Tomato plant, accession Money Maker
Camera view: vertical (180 deg); turntable rotation: 60 degrees
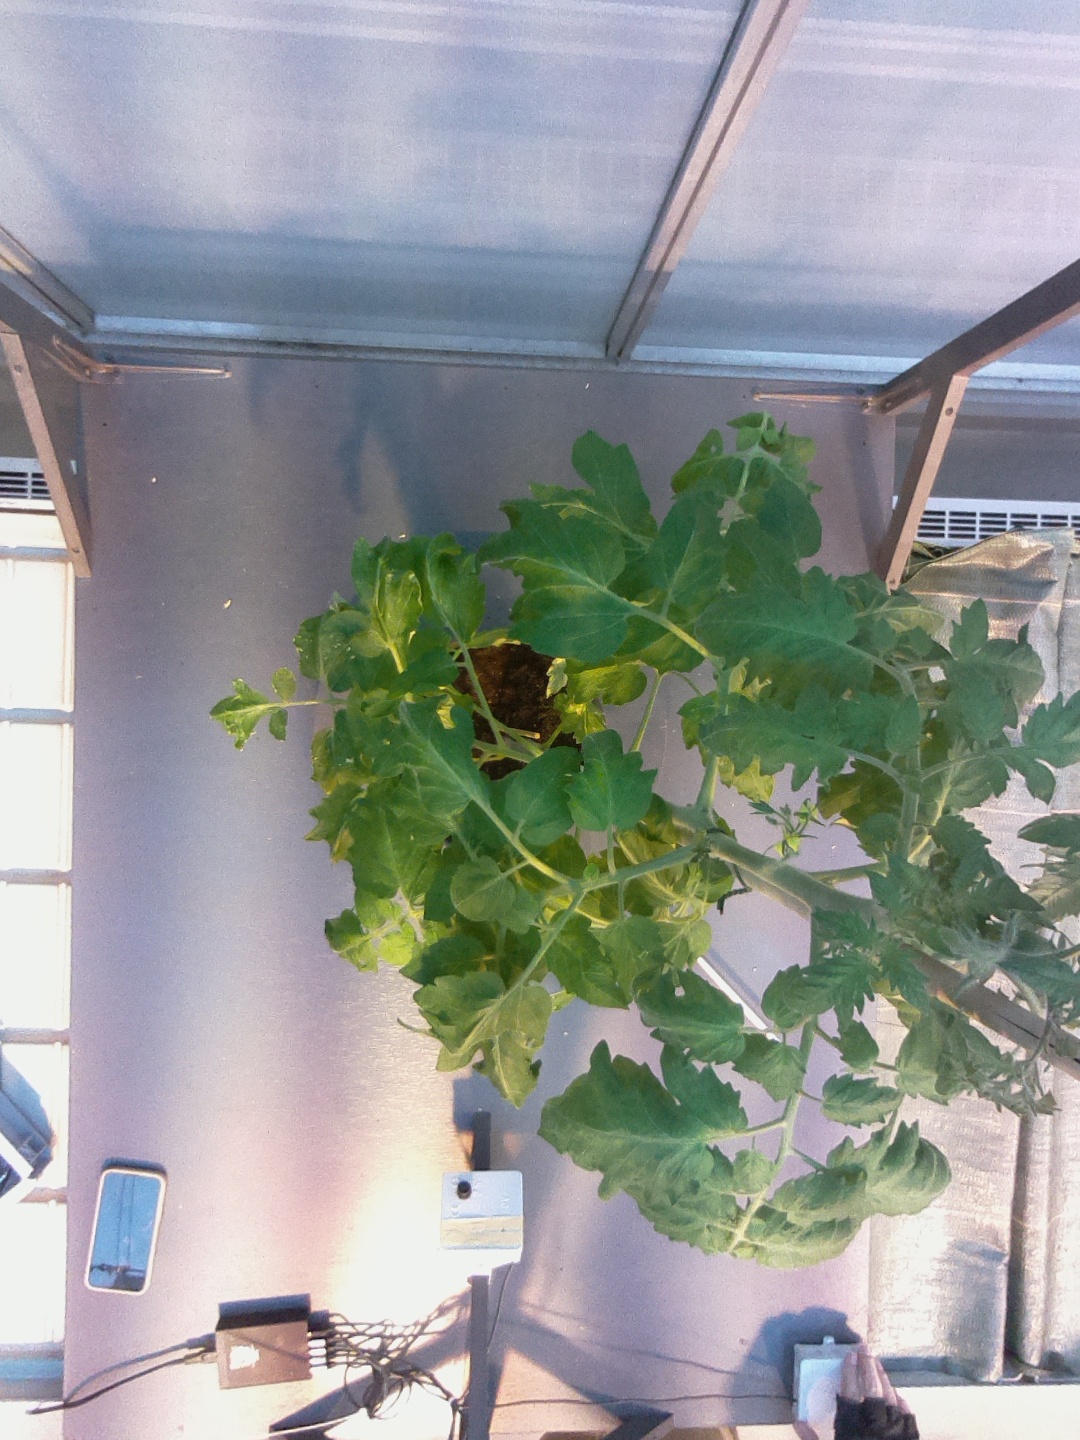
BBCH growth stage 60: First flowers open